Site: brandenburg
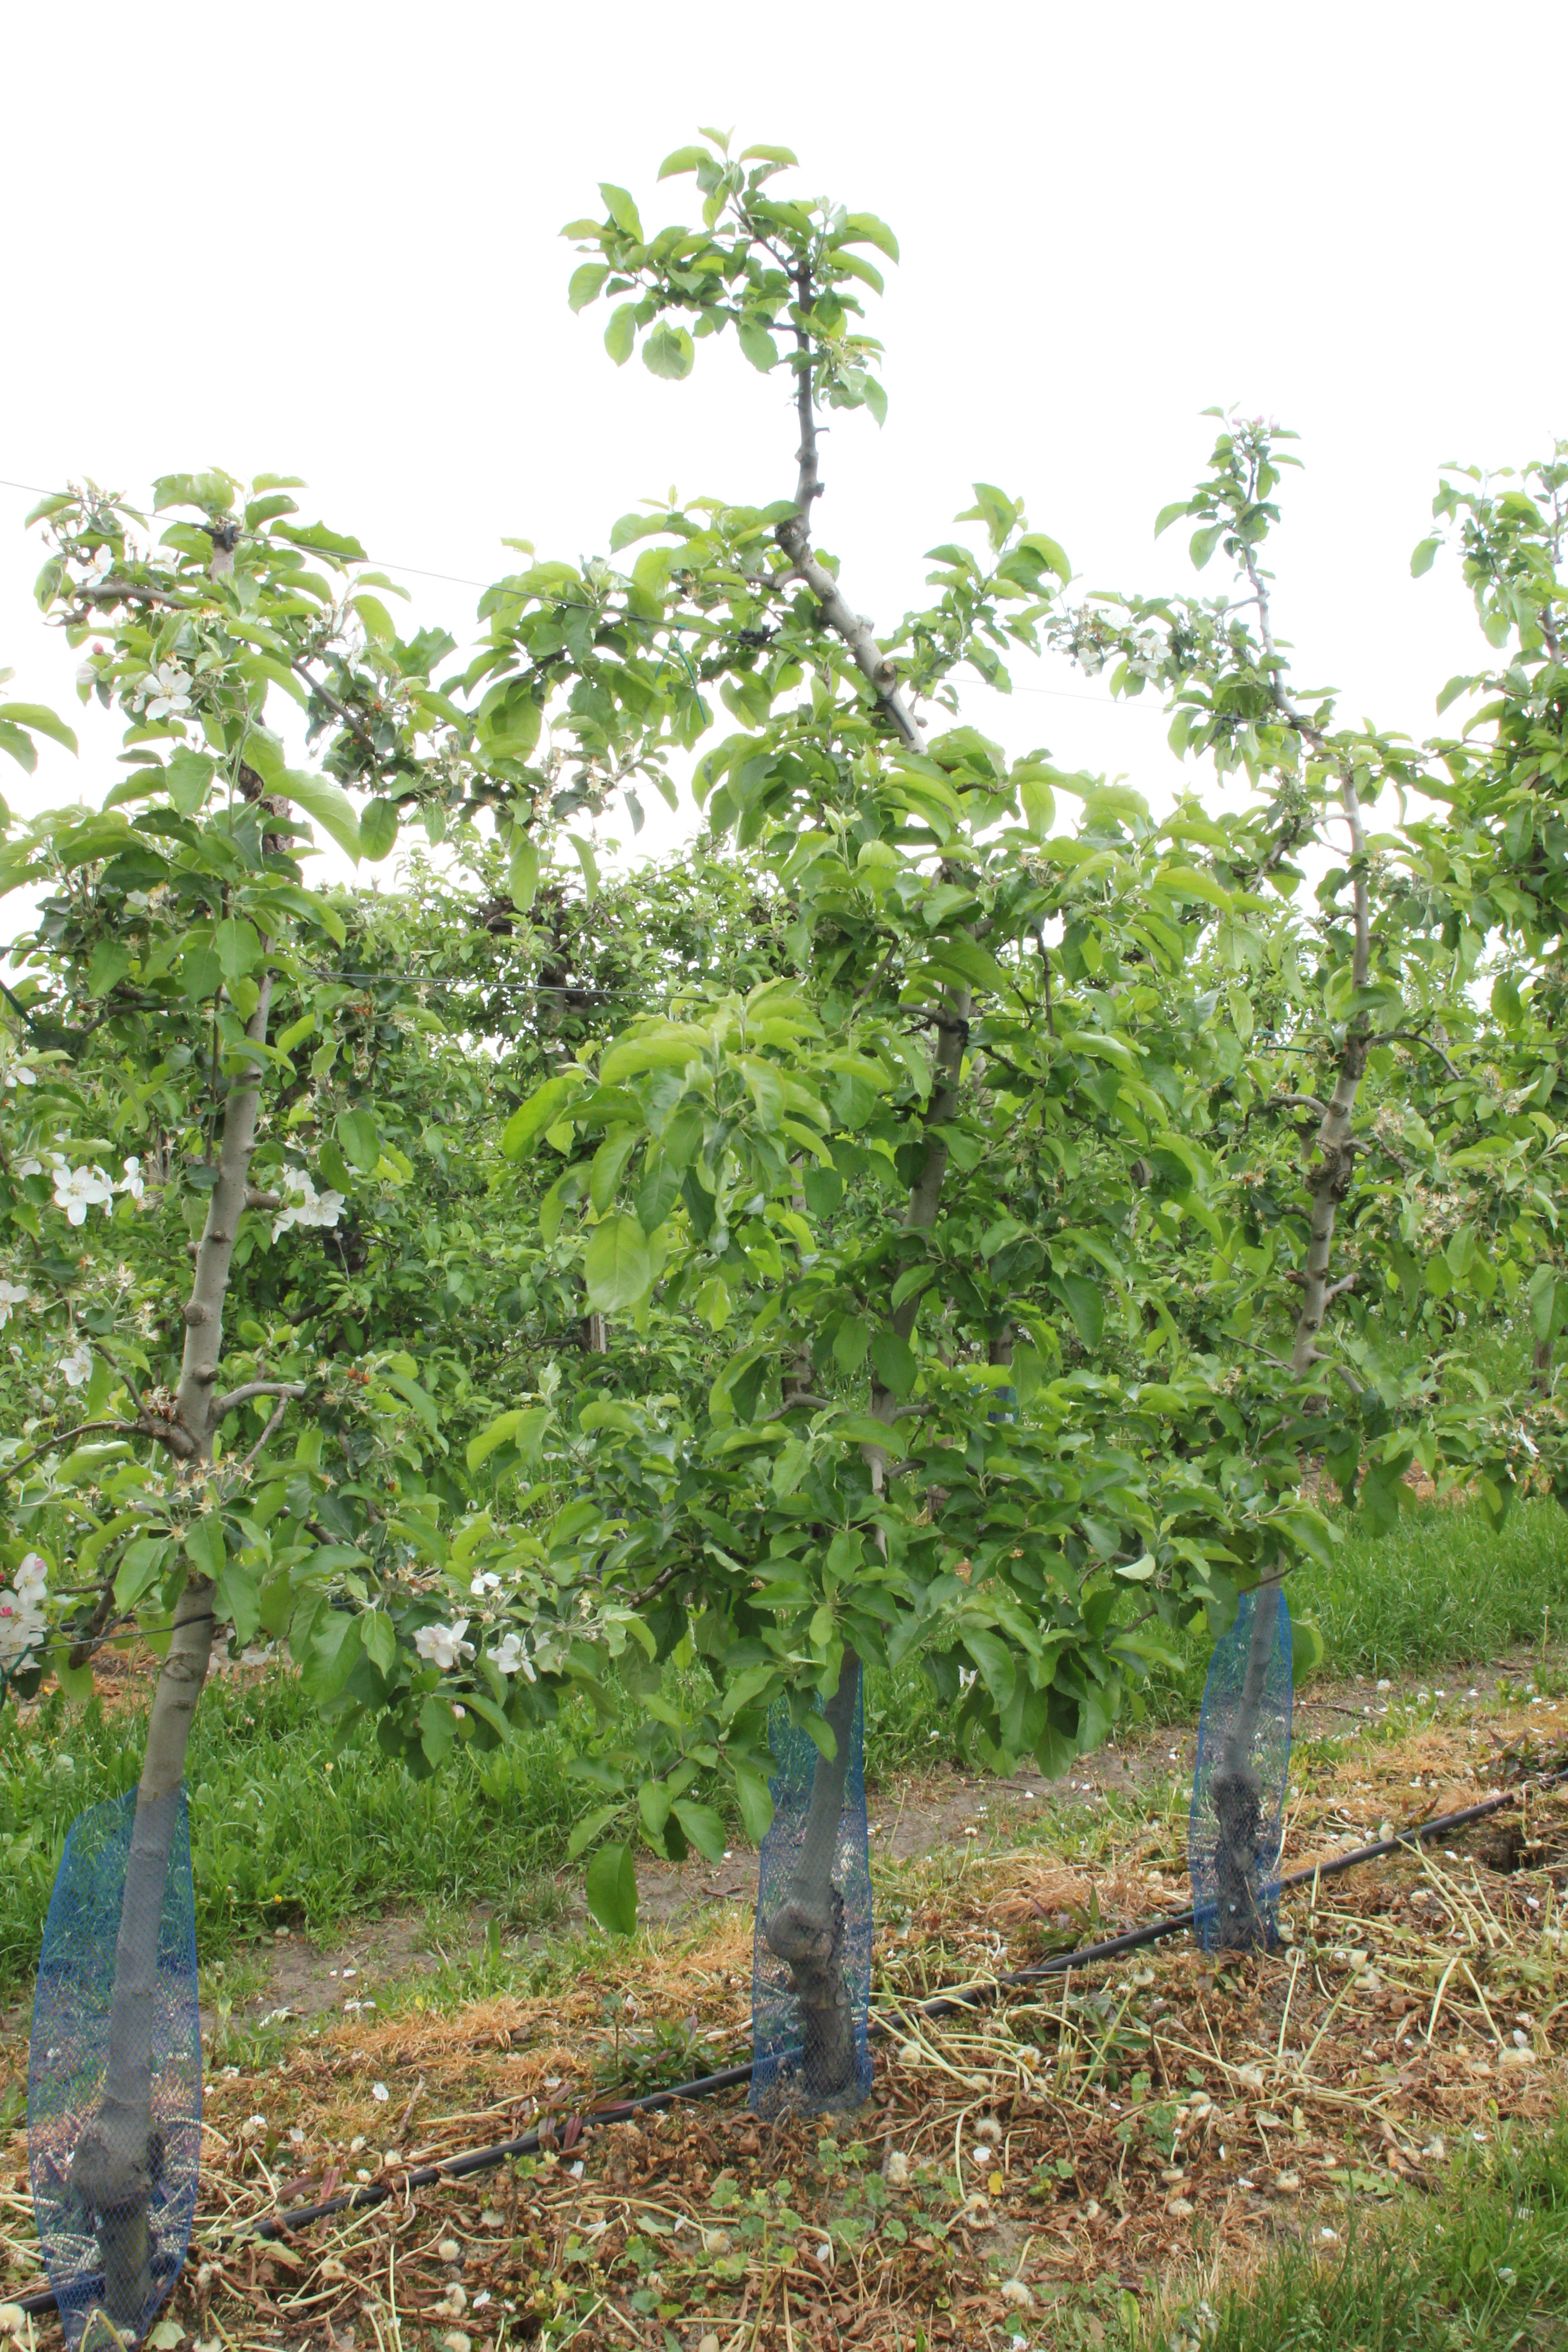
Growth stage (BBCH 67): Flowering